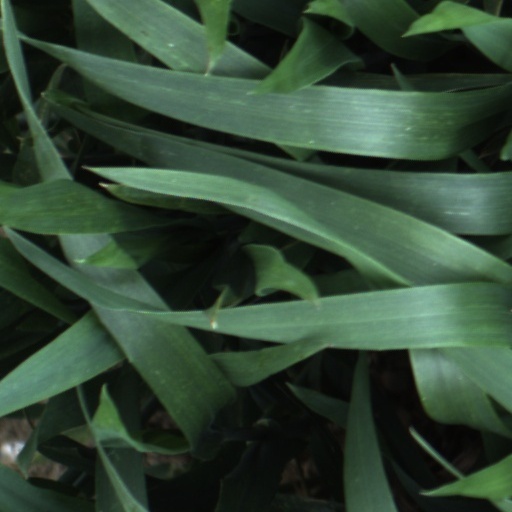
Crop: wheat